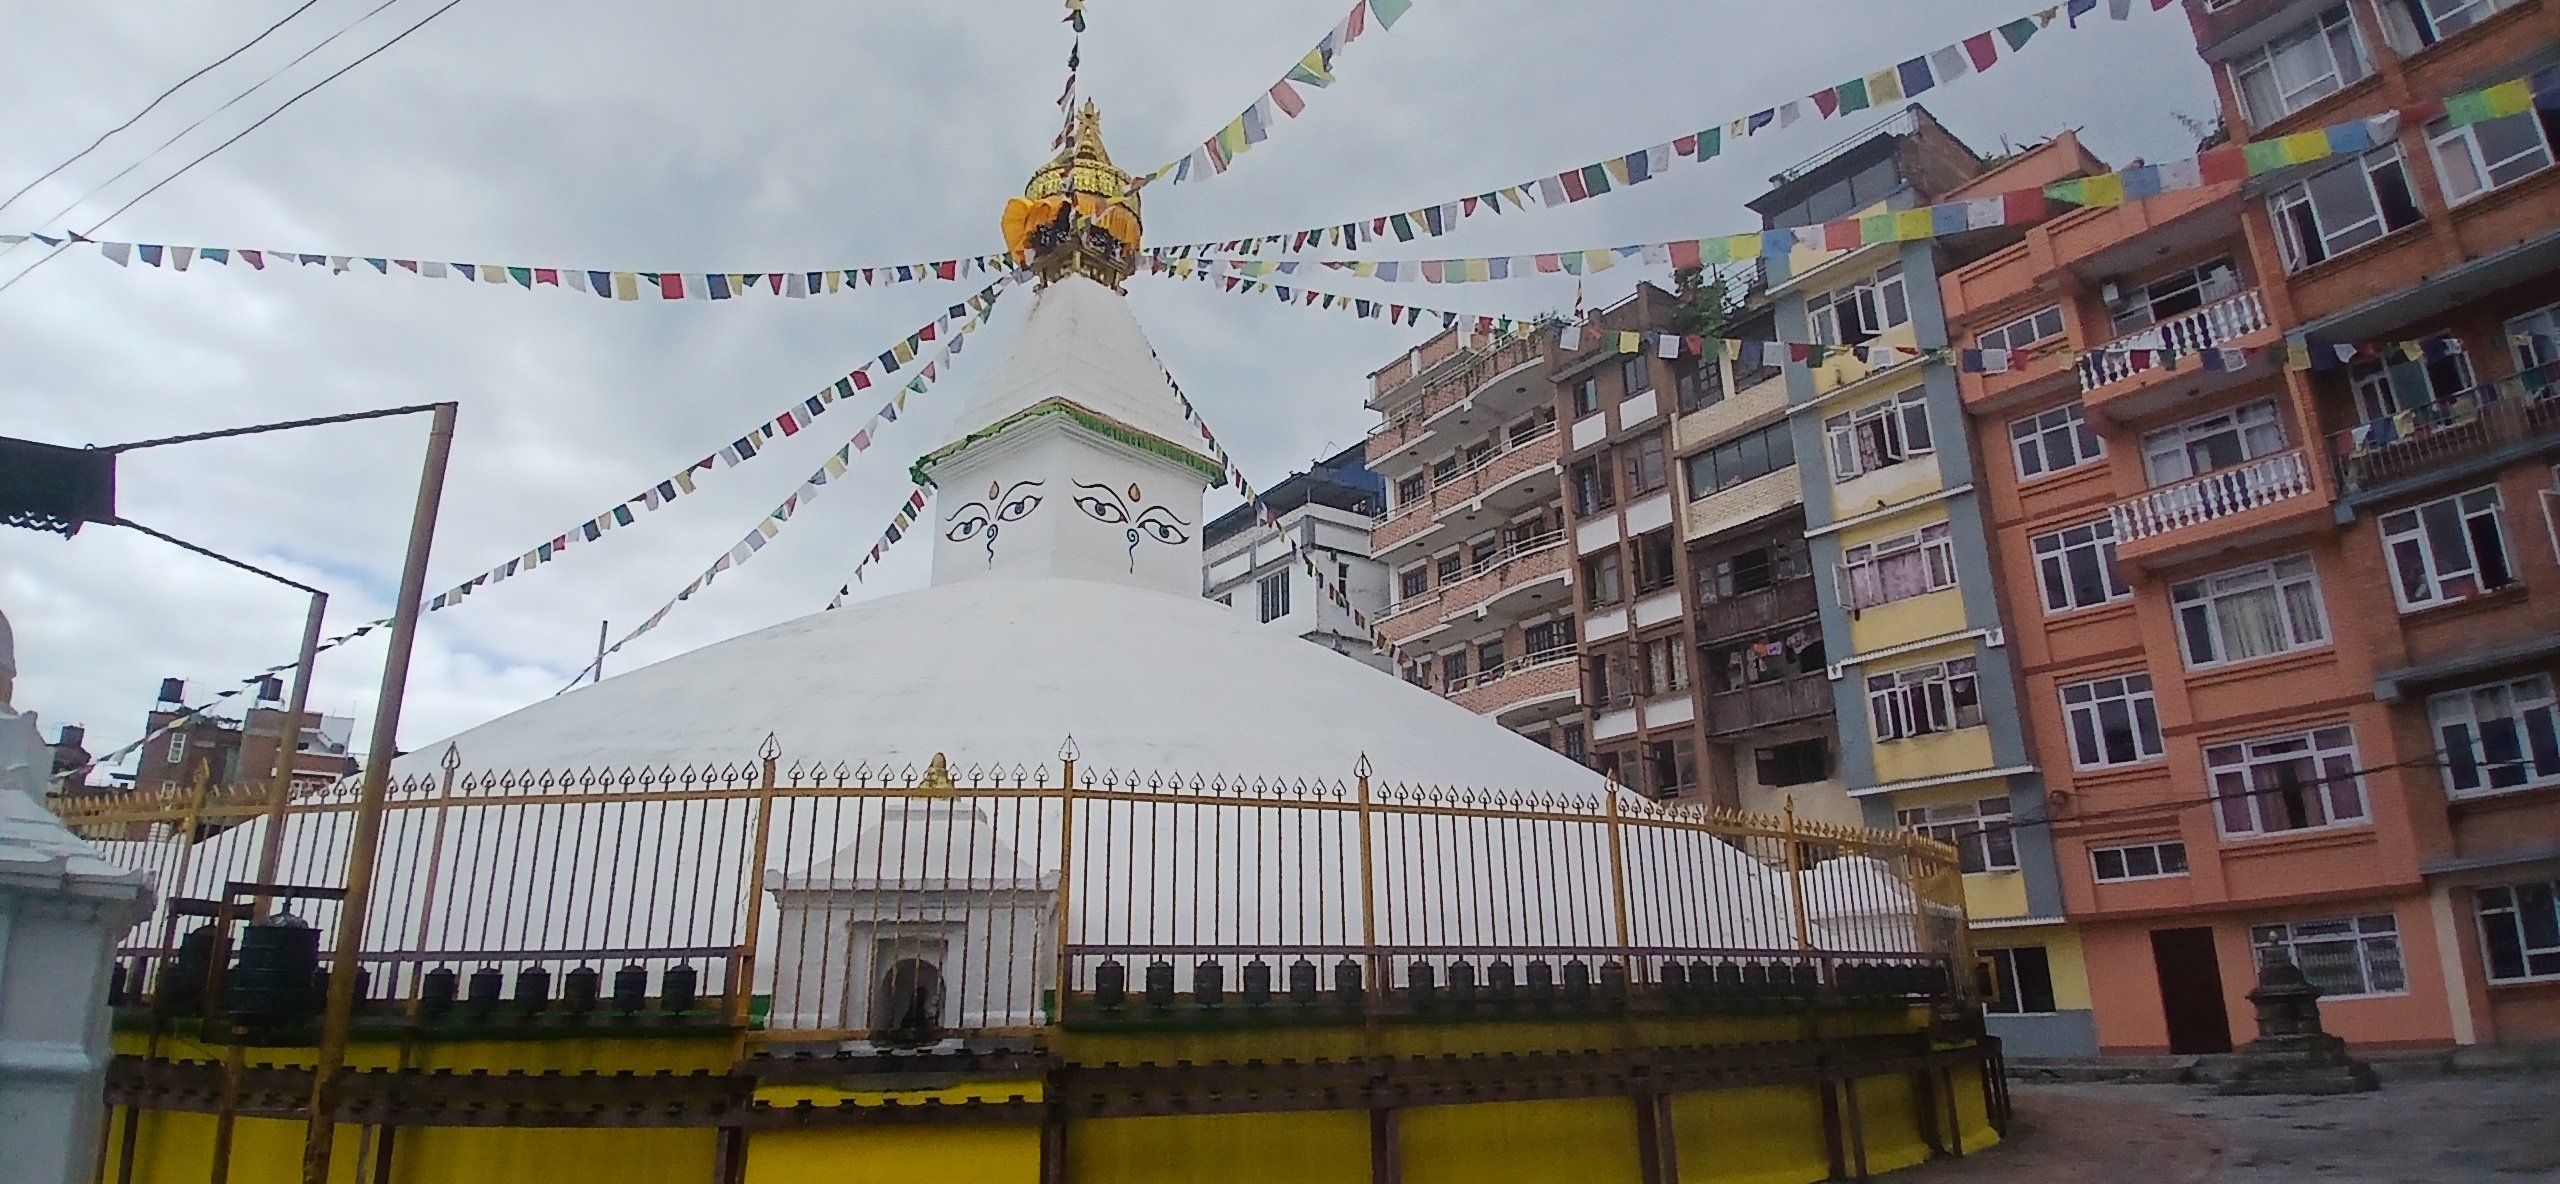
Heritage site: Ashok_stupa_Chaitya